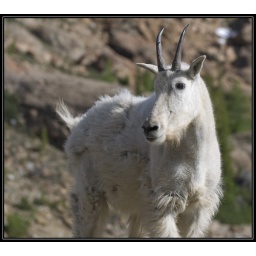
A mountain goat at near Esmeralda Peak.